Screw picket

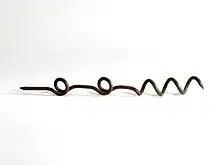
Barbed wire picket

Screw pickets (used as supports for barbed wire defences) were introduced c. 1915 as a replacement for timber posts. Crown Iron Works Co. (Minneapolis, MN) made over 10 million of these screw post pickets for WW1, WW2 and the Cuban Missile Crisis. The French name for this type of "steel stake" was "queue de cochon" or pigtail. The World War I steel stake became known in the British Army as a "corkscrew picket". The corkscrew picket was made from a steel bar which had its bottom end bent into a spiral coil. It also had three loops or "eyes" (some even had four) formed, one at top, one at midway and one just above the corkscrew spiral. The final product was about eight feet long.